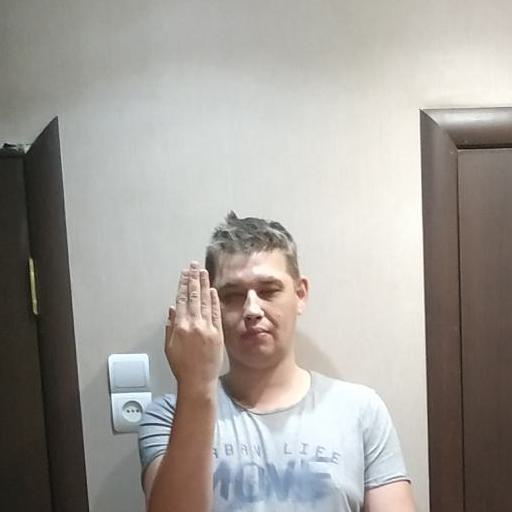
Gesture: stop_inverted